Brihaspati

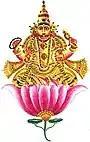
Depiction of Brihaspati from the 1842 book "The Complete Hindoo Pantheon" by E. A. Rodrigues

Brihaspati is a Hindu god. In the ancient Vedic scriptures, Brihaspati is associated with fire, and the word also refers to a god who counsels the devas and devis (gods and goddesses). In some later texts, the word refers to the largest planet of the Solar System, Jupiter, and the deity is associated with the planet as a Navagraha.